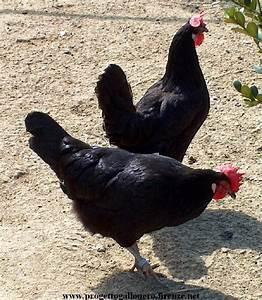
chicken